List of birds of India

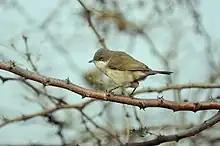
Lesser whitethroat

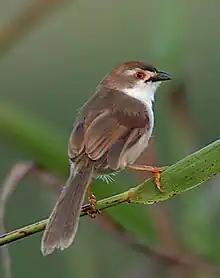
Yellow-eyed babbler

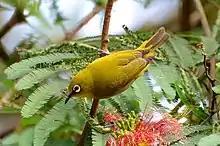
Indian white-eye

Leaf warblers are a family of small insectivorous birds found mostly in Eurasia and ranging into Wallacea and Africa. The species are of various sizes, often green-plumaged above and yellow below, or more subdued with grayish-green to grayish-brown colors.